Henry Wriothesley, 2nd Earl of Southampton

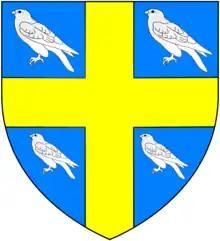
Arms of Wriothesley: "Azure, a cross or between four hawks close argent"

Henry Wriothesley, 2nd Earl of Southampton (pronunciation uncertain: RYE-zlee" (archaic), ROTT-slee" (present-day) and "RYE-əths-lee" have been suggested) (24 April 1545 – 4 October 1581), was an English peer.